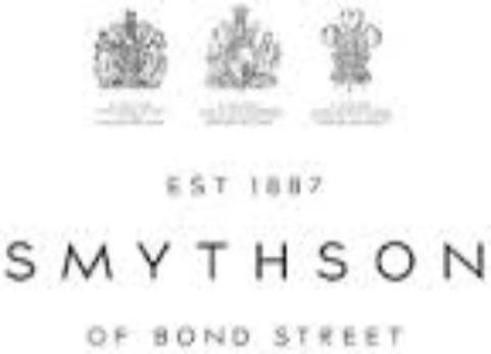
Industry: Clothes